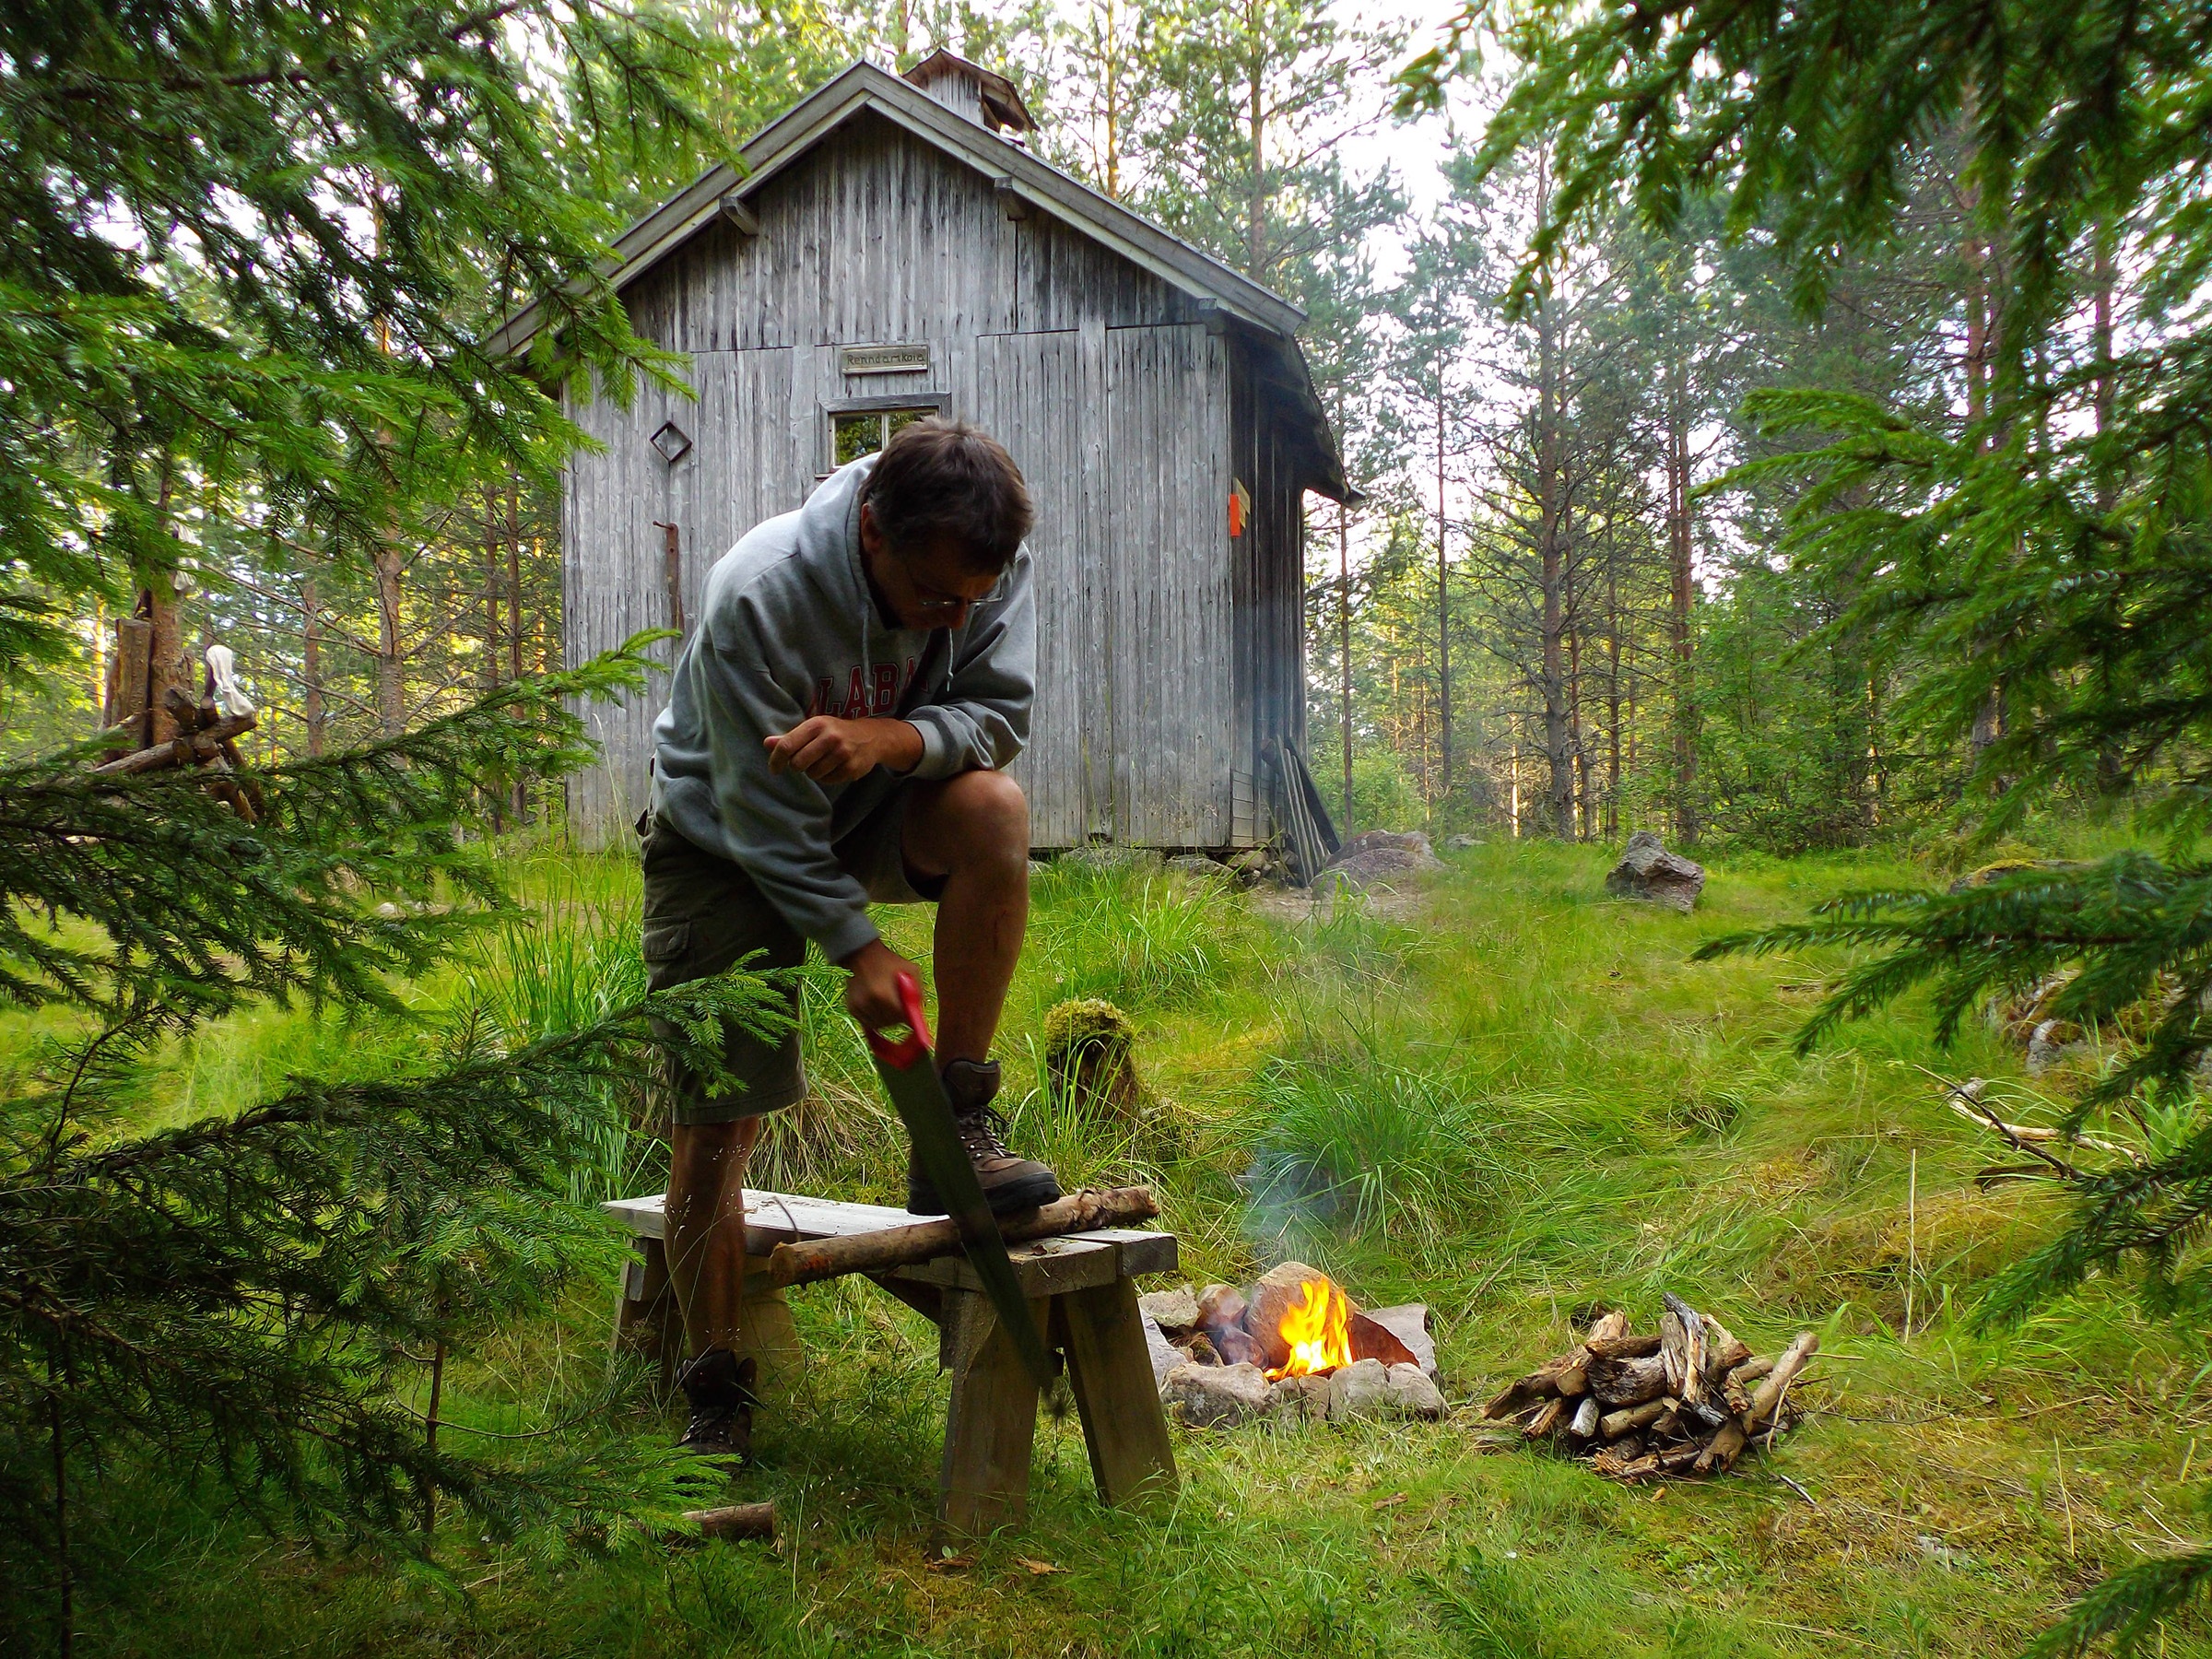
man, tree, nature, forest, wilderness, wood, trail, jungle, fire, campfire, saw, woodland, log cabin, habitat, norway, rural area